Cerisy-la-Forêt

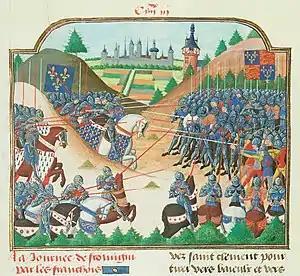
The battle of Formigny

Cerisy became an important market town under the Normans who build Cerisy Abbey. The abbey went on to consist of forty-eight parishes and eight priories, including two in England (Sherborne and Peterborough). Dependent on the Holy See, Cerisy maintained close relations with monasteries in Mont-Saint-Michel, Saint-Ouen, Jumièges, Le Bec-Hellouin, Fécamp and of course Caen.